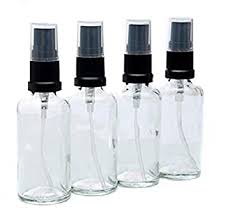
Waste category: glass